Sangharsh (2018 film)

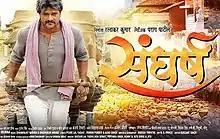
Theatrical Release Poster

Sangharsh is a 2018 Indian Bhojpuri language film directed by Parag Patil and produced by Ratnakar Kumar. Khesari Lal Yadav and Kajal Raghwani are in lead roles. Awadhesh Mishra, Ritu Singh, Dev Singh, Sanjay Mahanand and Deepak Sinha in supporting roles.